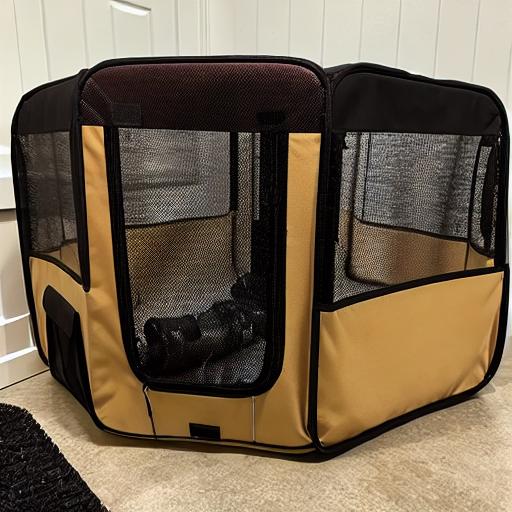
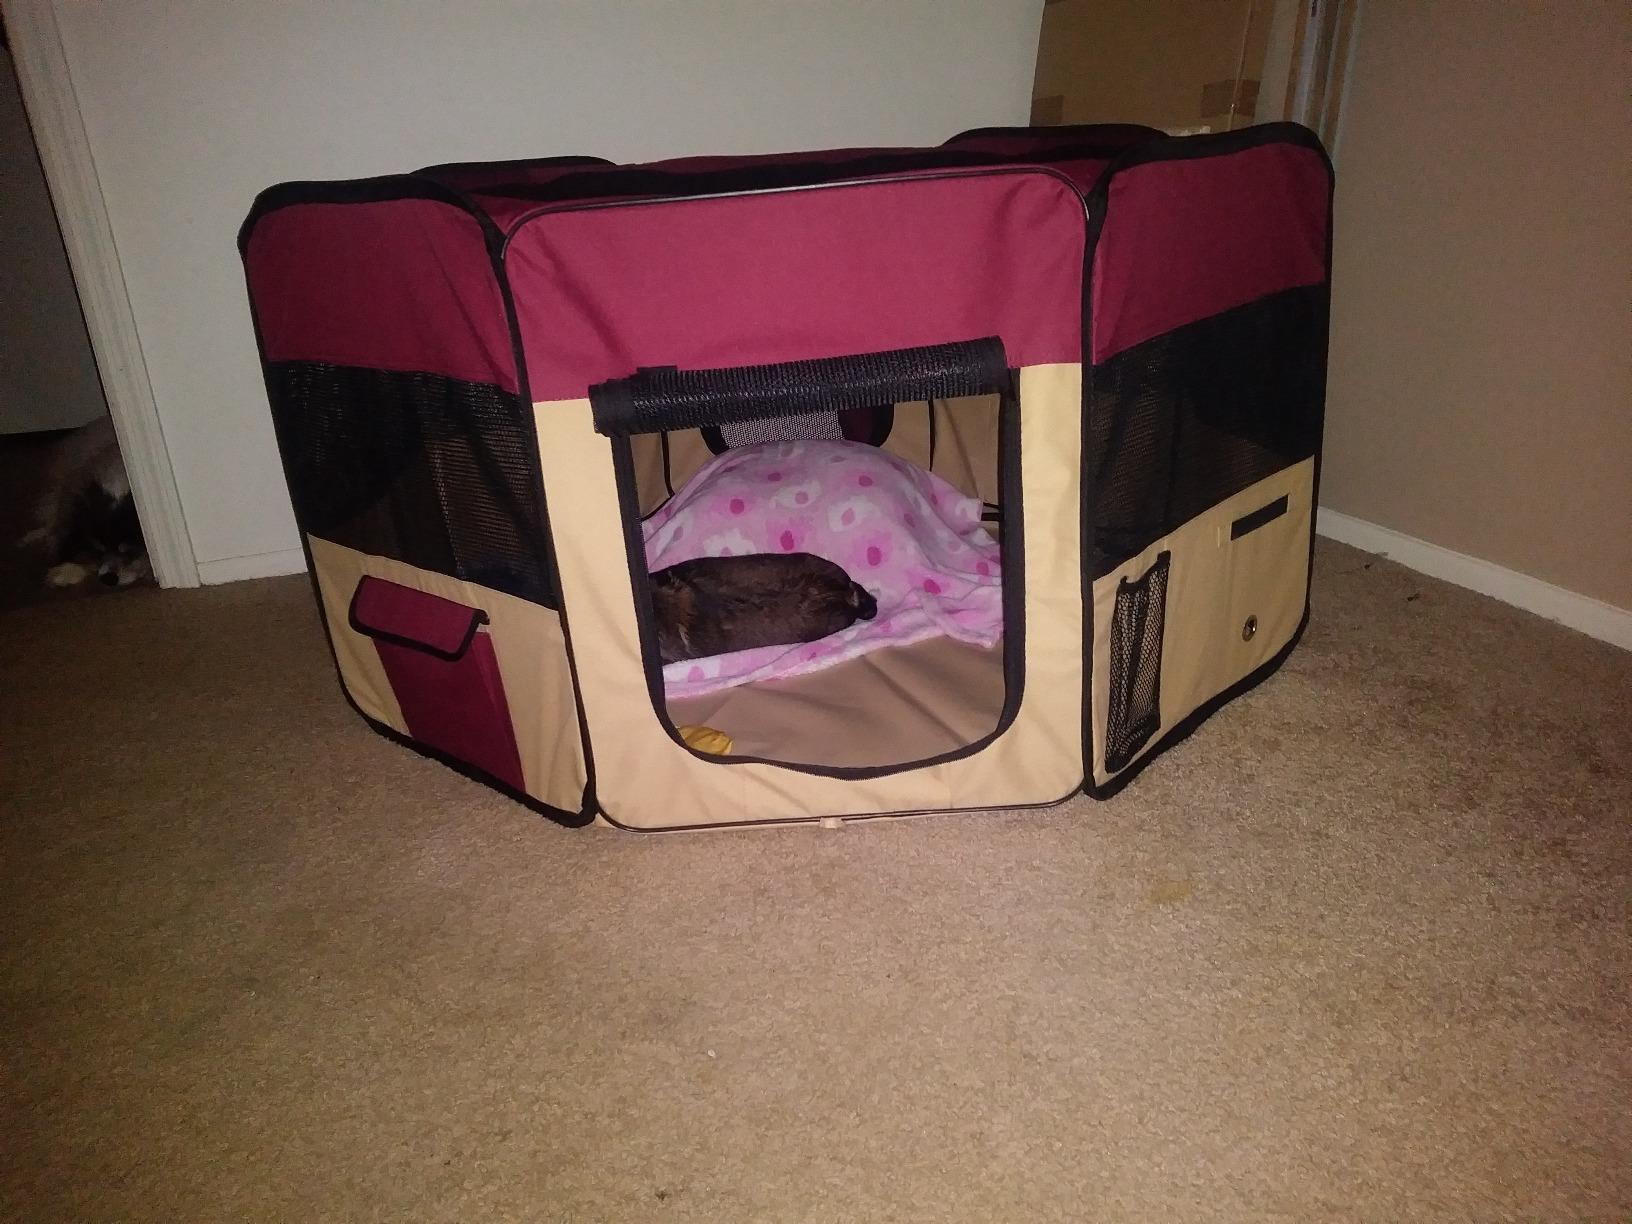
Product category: items_kennel
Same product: no